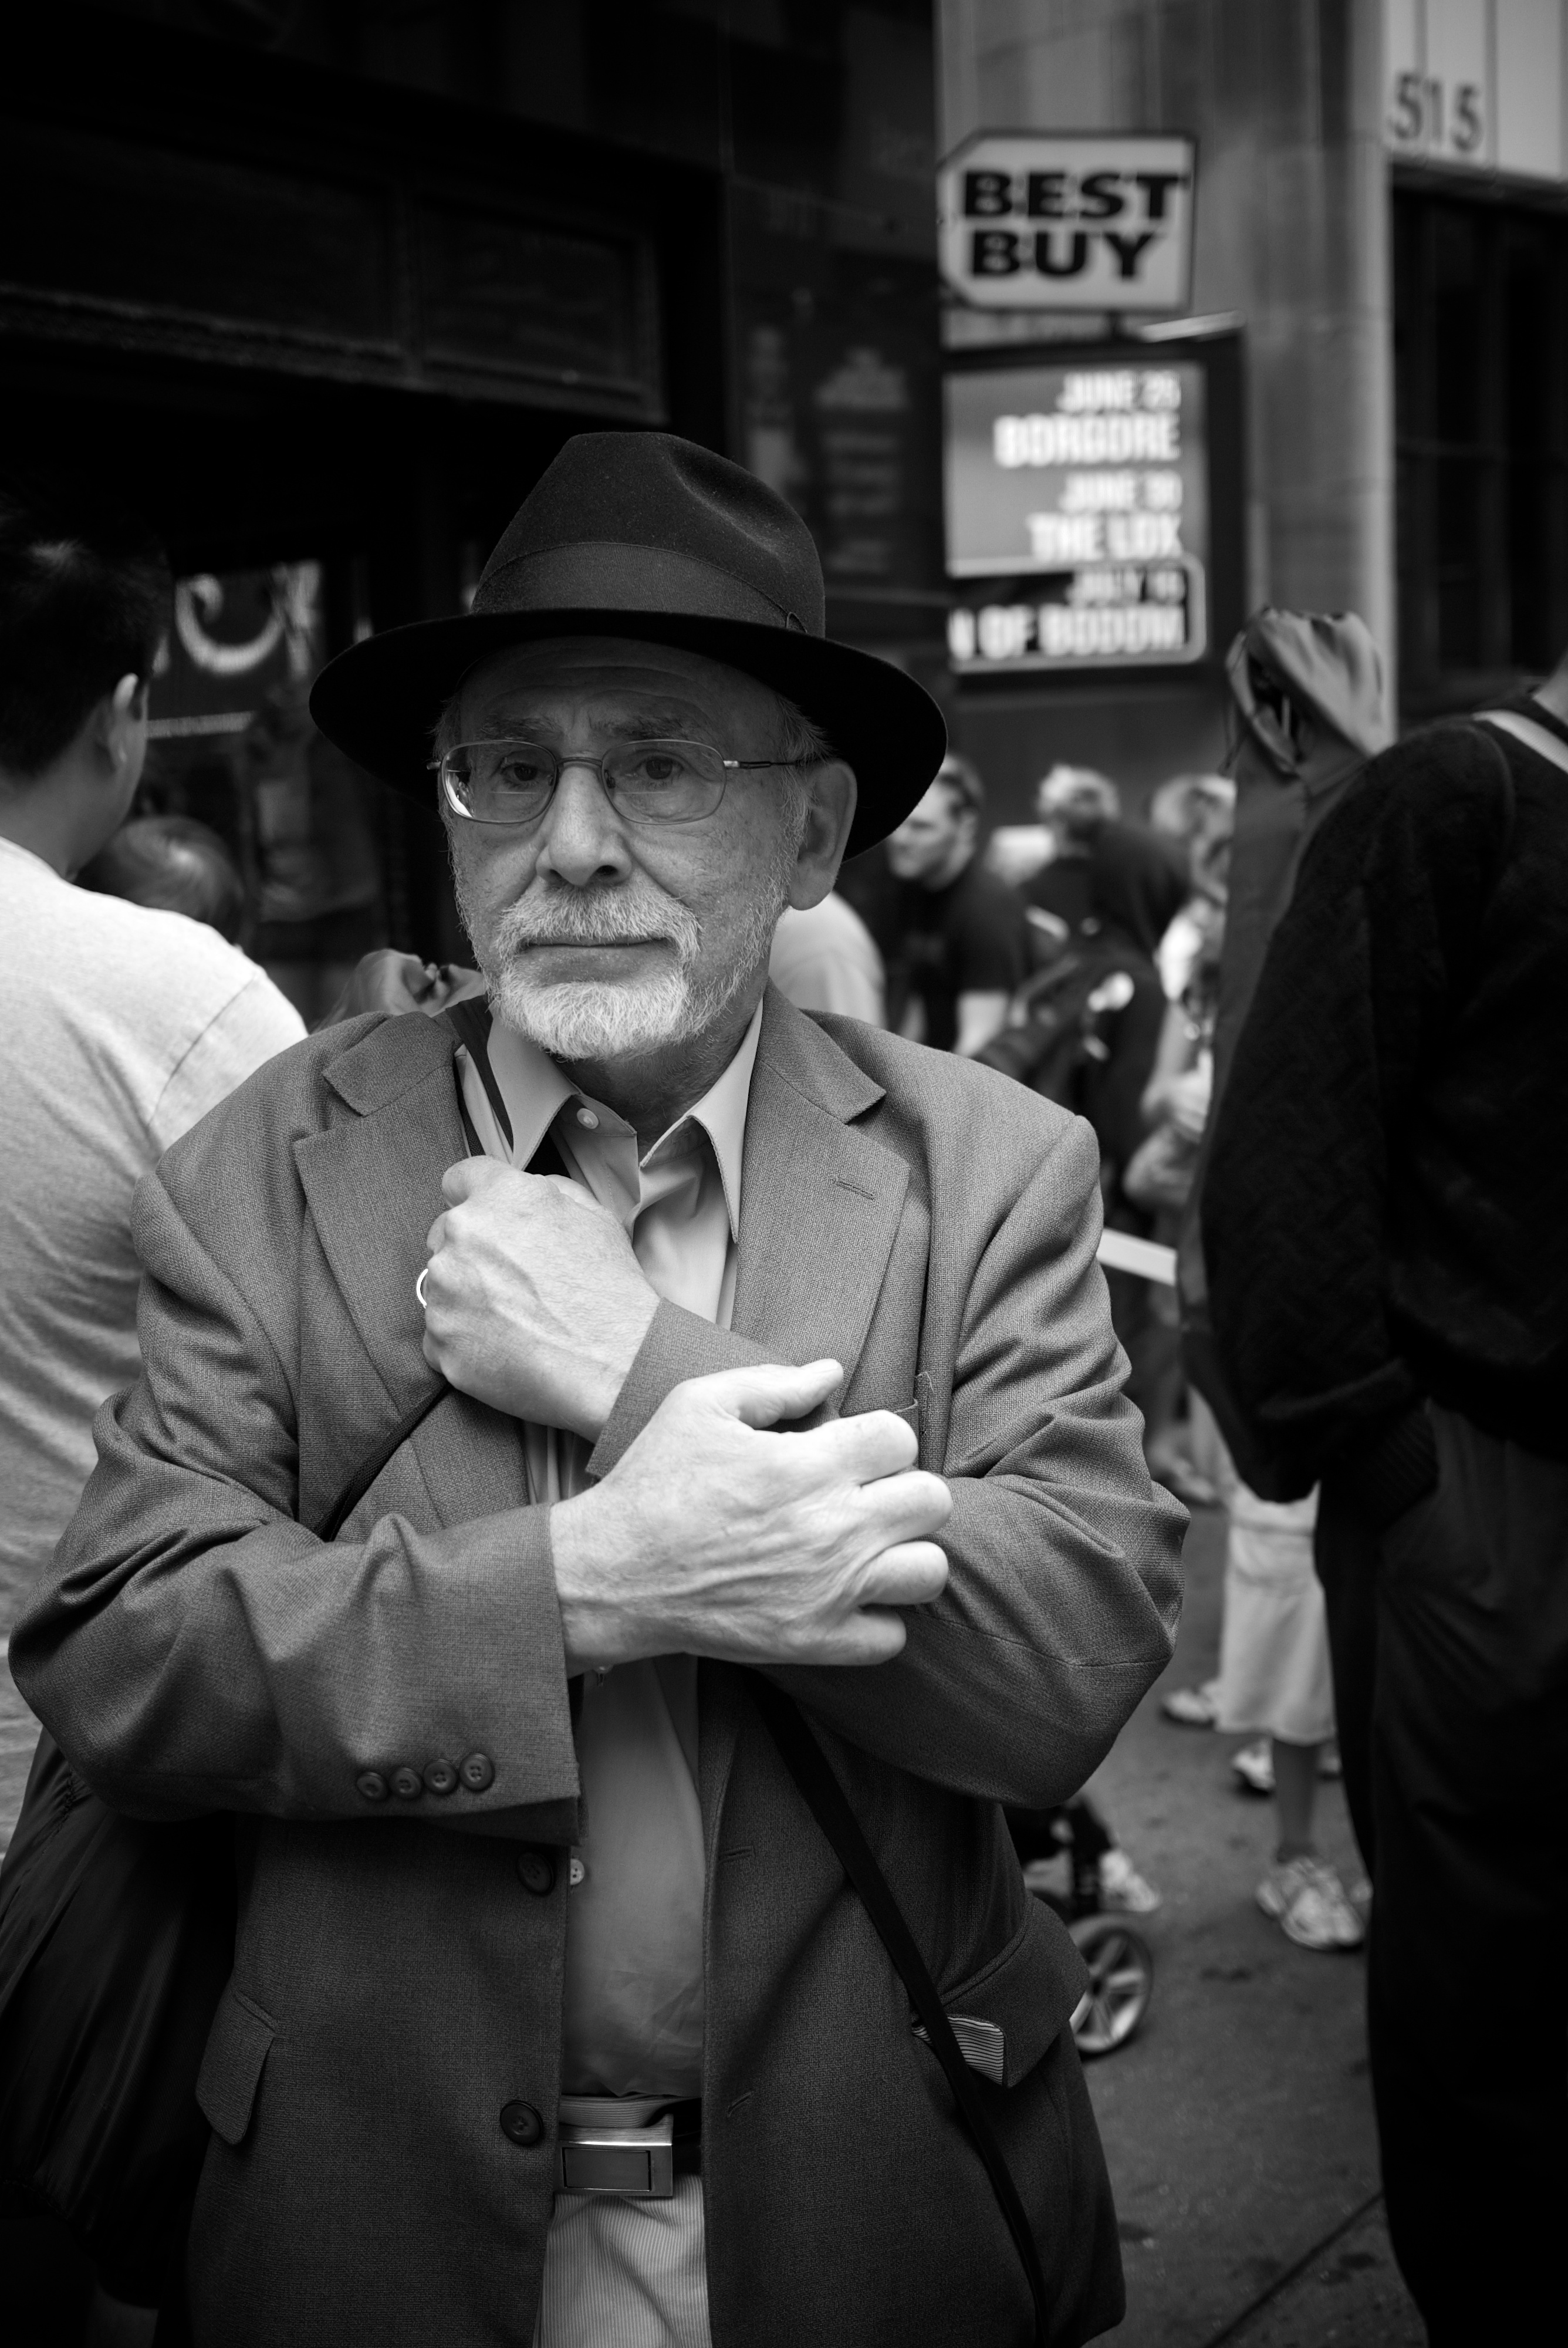
man, person, black and white, road, white, street, photography, ebook, male, training, black, monochrome, streetphotography, flickr, thomas, video, olympus, photograph, omd, fuji, leica, monochrom, leuthard, hcb, thomasleuthard, interaction, monochrome photography, film noir